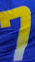
Number: 7